The Brand of Hate

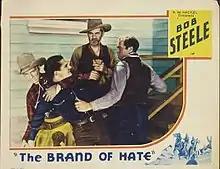
Lobby card

The Brand of Hate is a 1934 American Western film directed by Lewis D. Collins and starring Bob Steele, Lucile Browne and William Farnum.